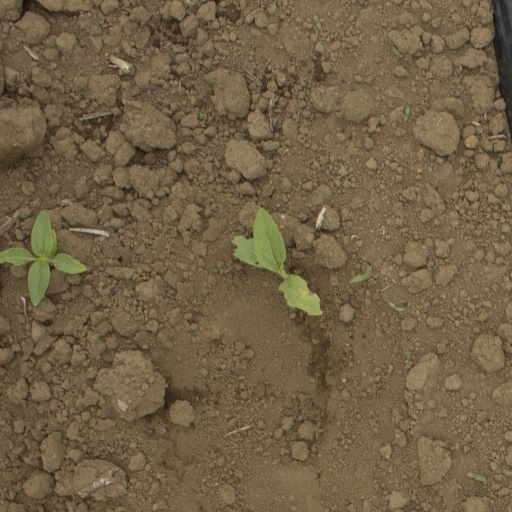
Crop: Jerusalem artichoke